Alqas Mirza

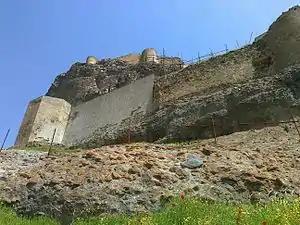
Alqas Mirza was imprisoned and killed in the Qahqaheh Castle in 1550

He was married to Khadija Soltan Khanum, daughter of Mantasha Soltan Ustajlu. He had two sons with her - Soltan Ahmad and Farrukh Mirza. Khadija was remarried to Badr Khan Ustajlu in 1552. She was remarried to Sayyed Abolqasem Razavi in 1559. Both Soltan Ahmad and Farrukh Mirza were killed alongside Sam Mirza and his children in 1568.